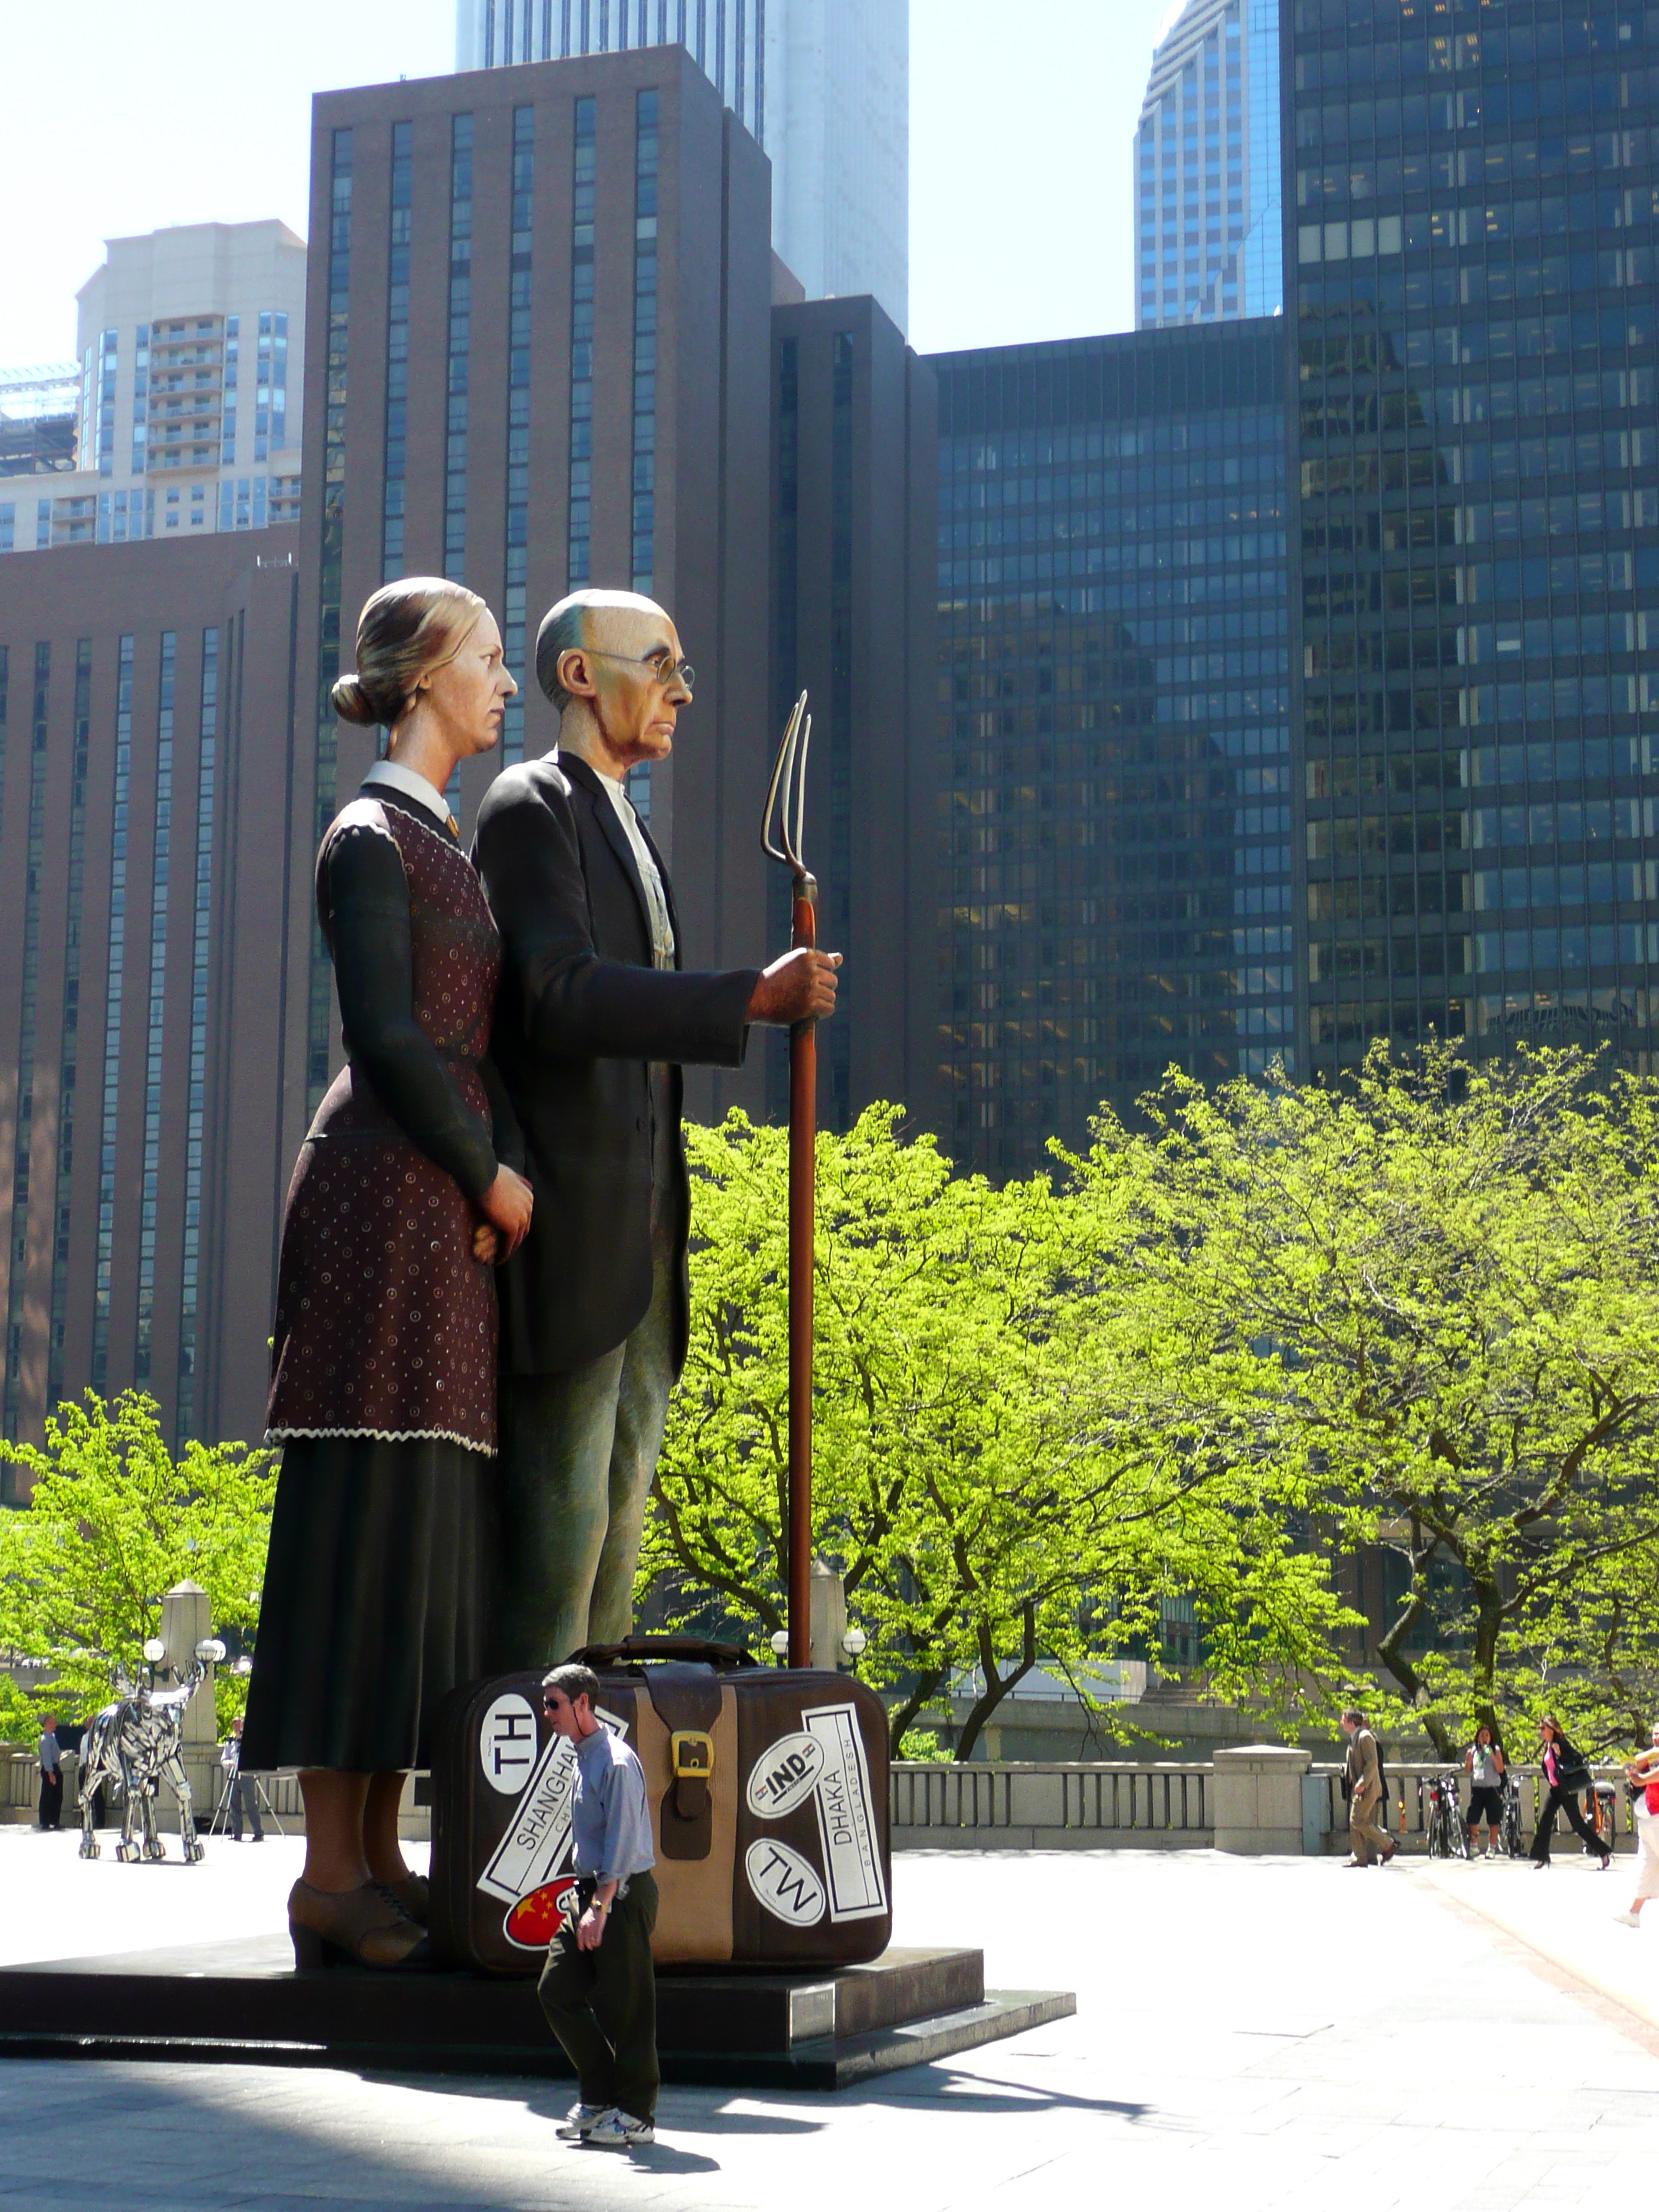
man, woman, building, city, monument, statue, farming, usa, chicago, farmer, memorial, illinois, old fashioned, overdimensional